Jean Coquelin

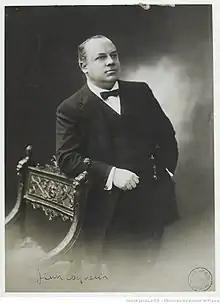
Jean Coquelin

Jean Coquelin (1865–1944) was a French film and stage actor and the son of Benoît-Constant Coquelin.